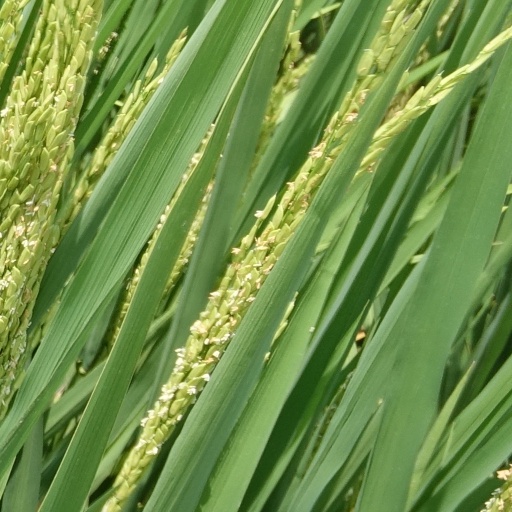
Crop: rice